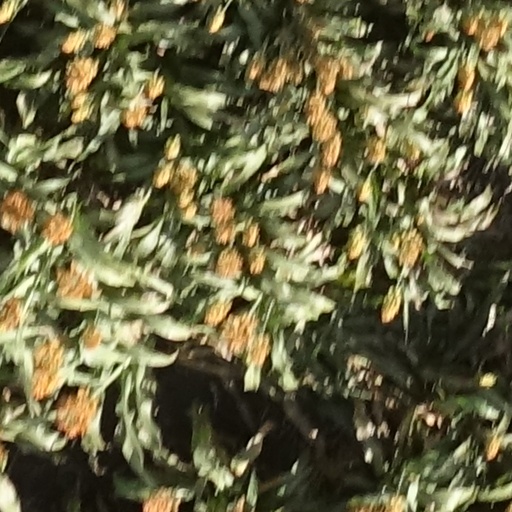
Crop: sorghum